Tahsin Aykutalp

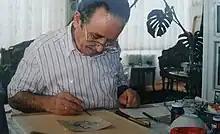
Tahsik Aykutalp working on a piece of calligraphy pre-2013.

Tahsin Aykutalp (1926 - 16 December 2013) was a Turkish miniature artist and teacher of tezhip.